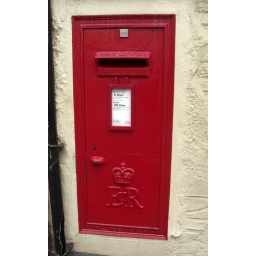
A wall box of some interest in Modbury in the South Hams